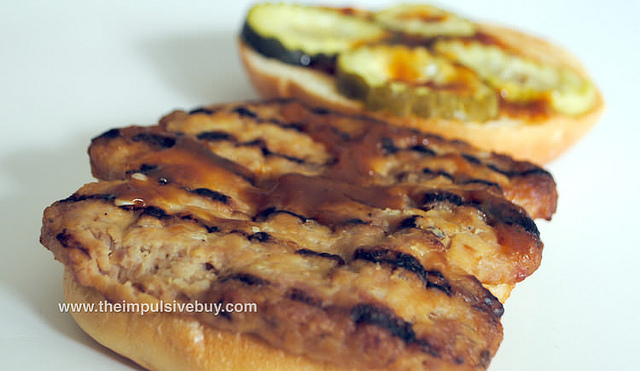
user: Given an image and a question. Answer the question in a short answer. Question: What style of cooking was used for this dish? Short Answer:
assistant: grill